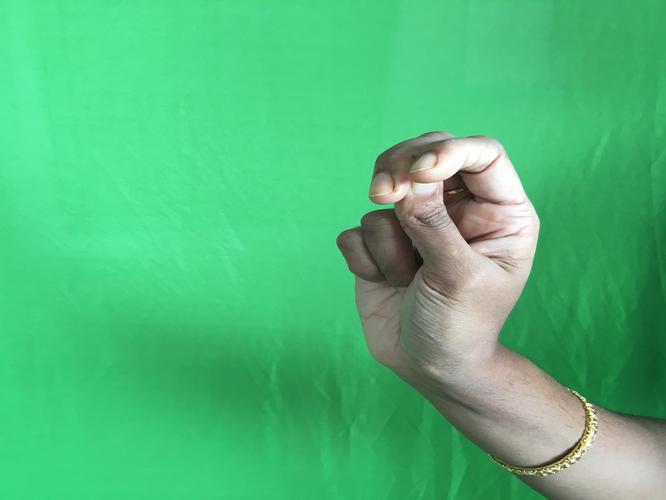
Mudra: Katakamukha_2
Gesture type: single_hand